Wizard (1984 video game)

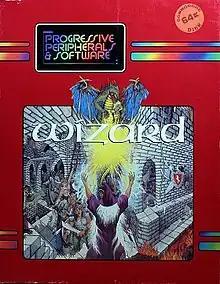
North American cover art

Wizard is a video game developed for the Commodore 64 written by Sean A. Moore and Steve Luedders-Dieckbrader for Progressive Peripherals and Software (PP&S) out of Denver, Colorado in 1984.